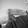
ASL letter: H